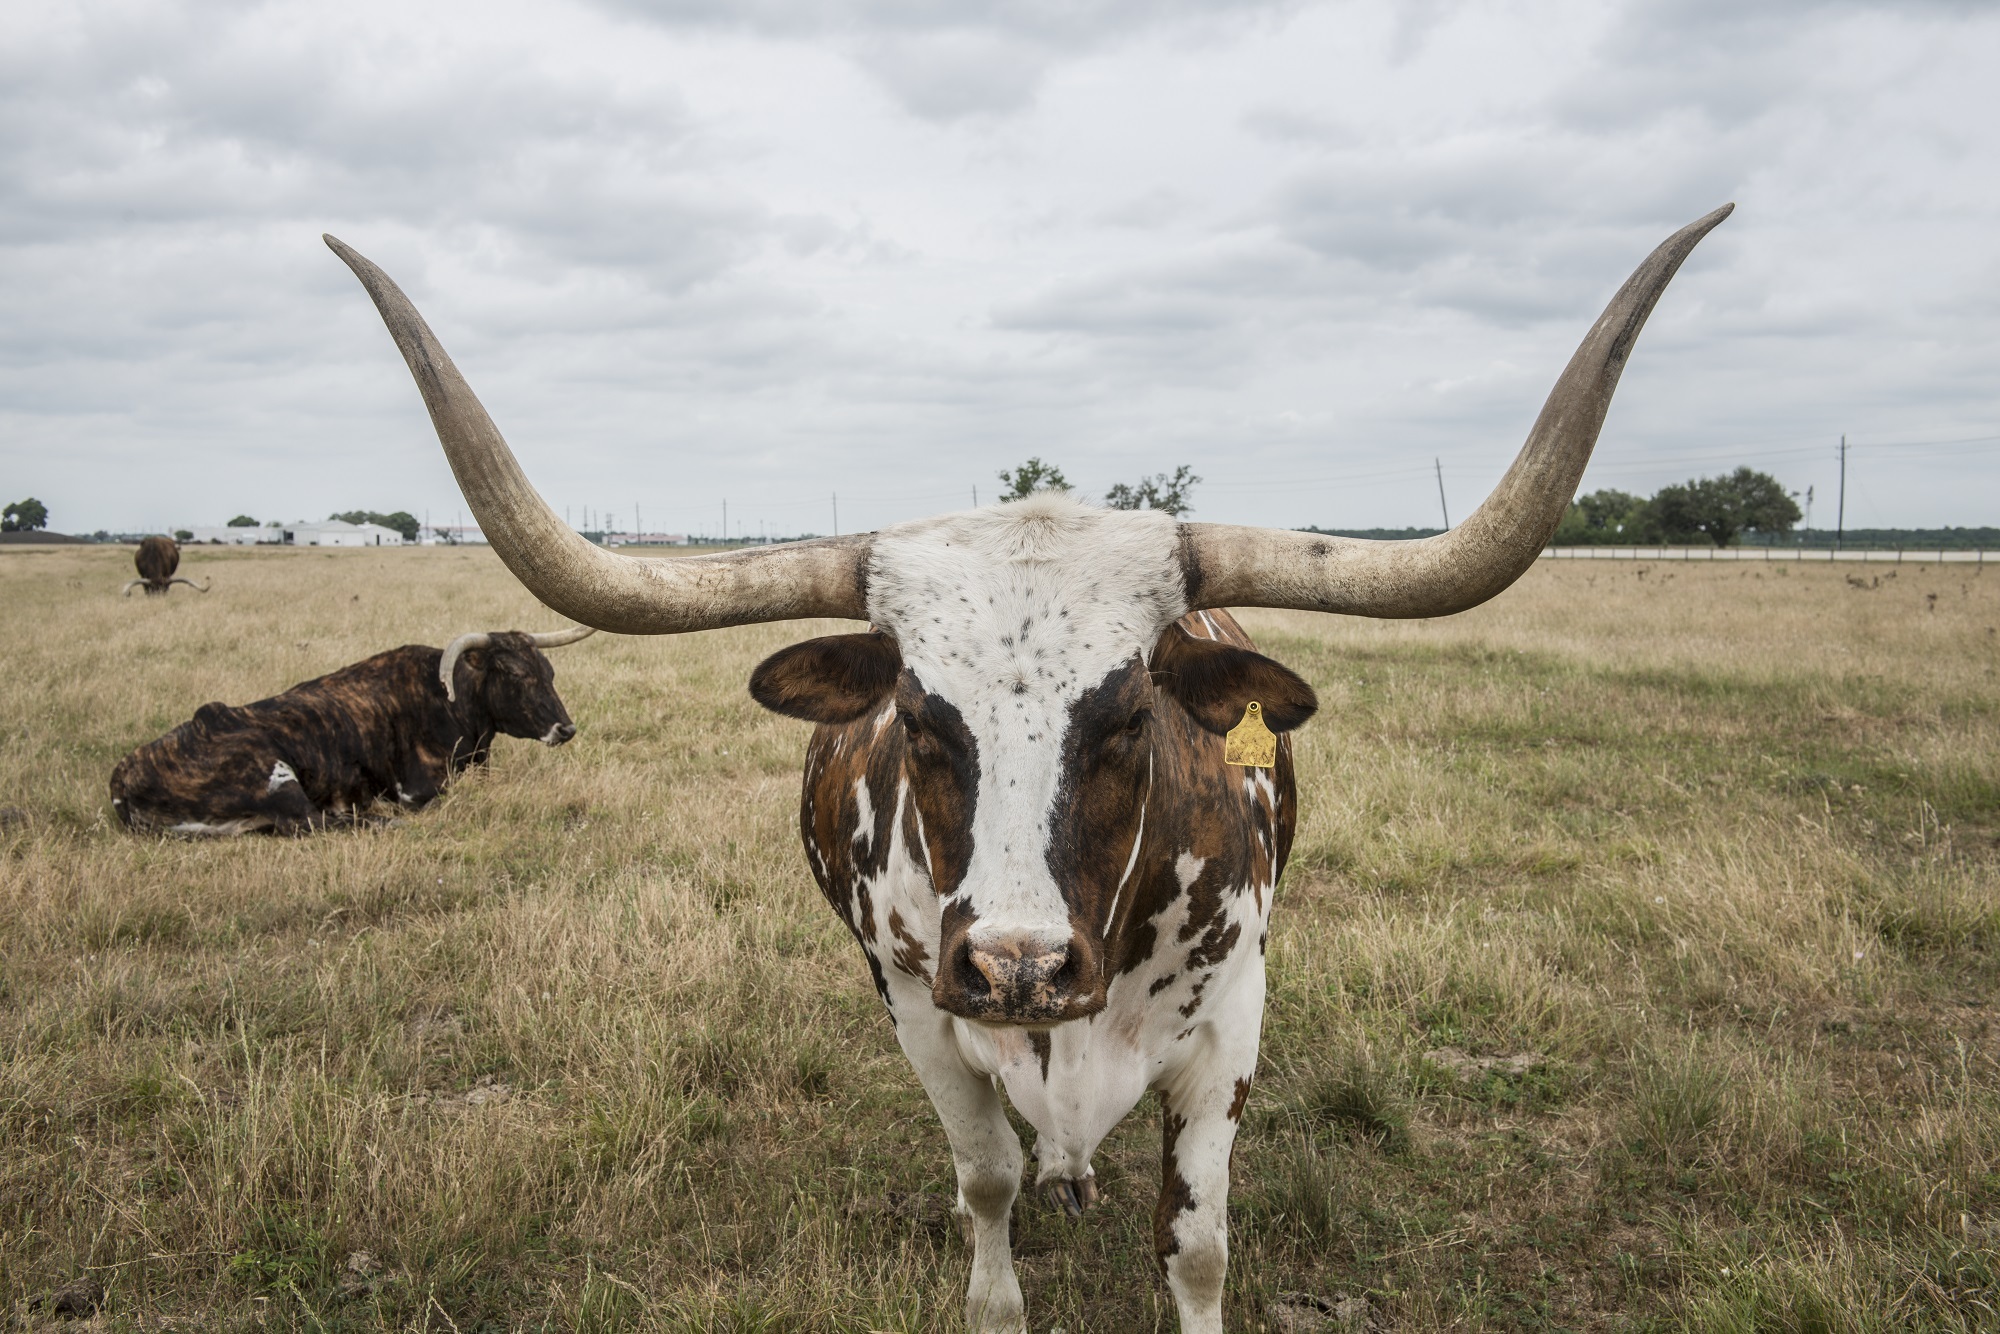
animal, looking, range, horn, portrait, cattle, pasture, grazing, livestock, ranch, mammal, agriculture, beef, bovine, fauna, bull, horns, dairy cow, cattle like mammal, texas longhorn, longhorn steer